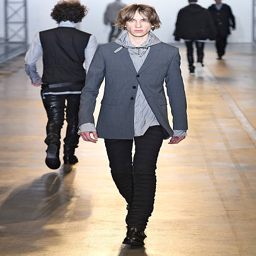
a model walks the runway at the spring summer fashion show during milan menswear fashion week .